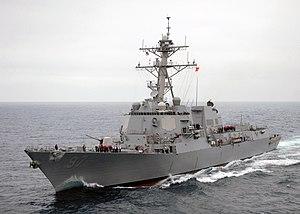
Le USS Halsey (DDG-97) est un destroyer américain de la classe Arleigh Burke ; il est le 47ᵉ destroyer de cette classe, équipée du système de combat Aegis.